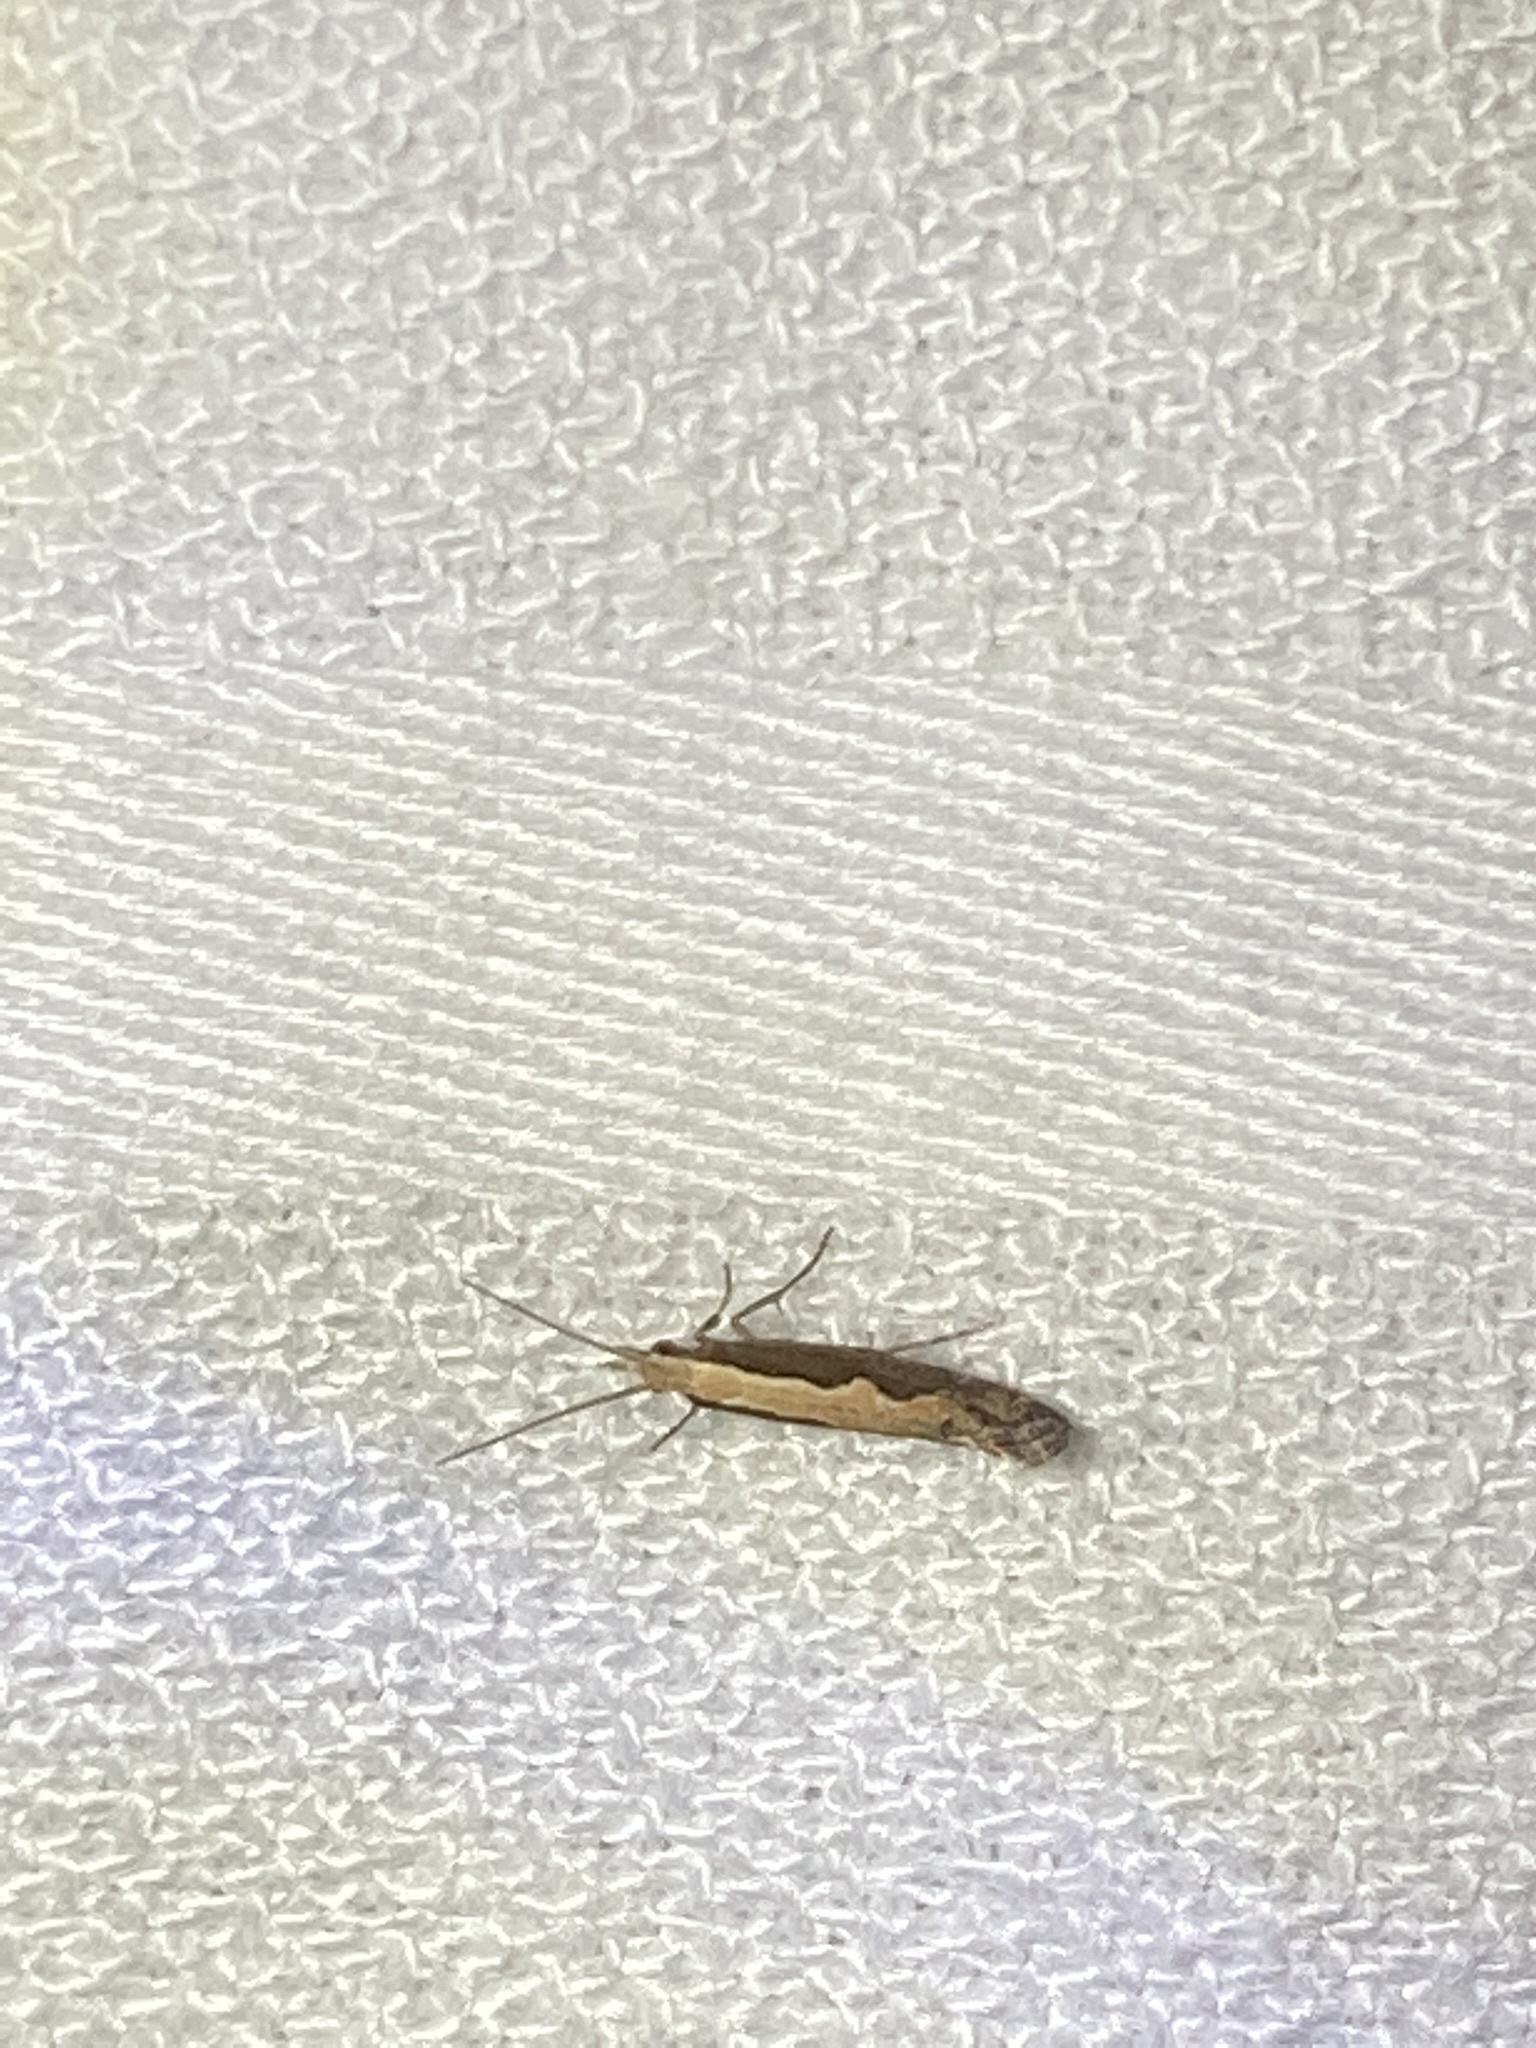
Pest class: diamondback_moth